Apalachee Province

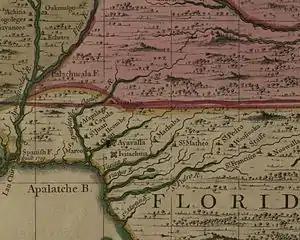
Map detail showing northwestern Florida, including the region of the Spanish Apalachee Province. This area was the scene of the 1704 Apalachee massacre, but does not accurately represent the location of all of the missions affected.

Apalachee Province was the area in the Panhandle of the present-day U.S. state of Florida inhabited by the Native American peoples known as the Apalachee at the time of European contact. The southernmost extent of the Mississippian culture, the Apalachee lived in what is now Leon County, Wakulla County and Jefferson County. The name was in use during the early period of European exploration. During Spanish colonization, the Apalachee Province became one of the four major provinces in the Spanish mission system, the others being the Timucua Province, (between the St. Johns and Suwanee Rivers), the Mocama Province (along the Atlantic coast of what is now northern Florida and southern Georgia) and the Guale Province (along the Georgia coast north of the Altamaha River).